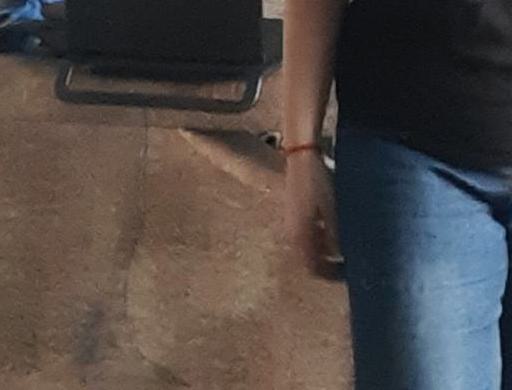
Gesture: no_gesture